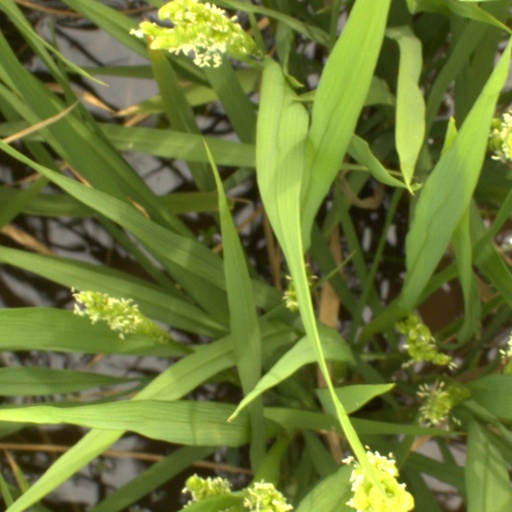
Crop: rice